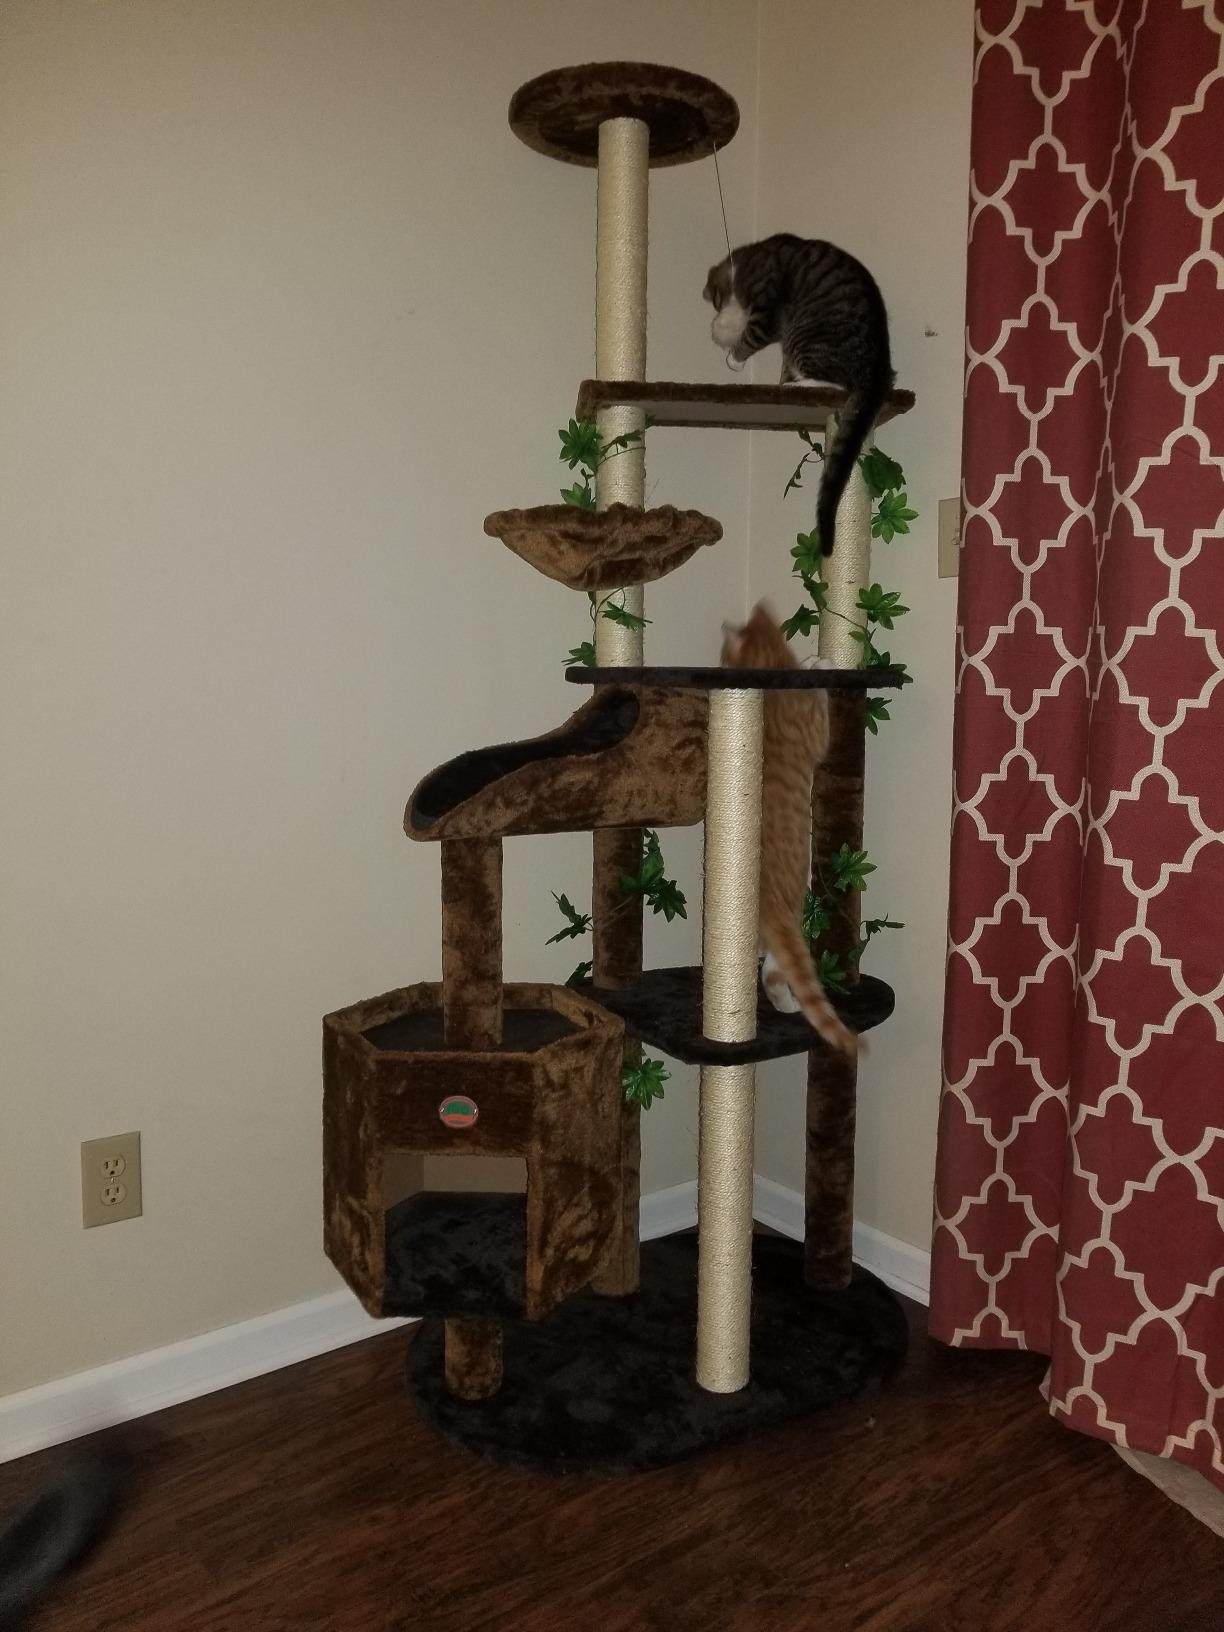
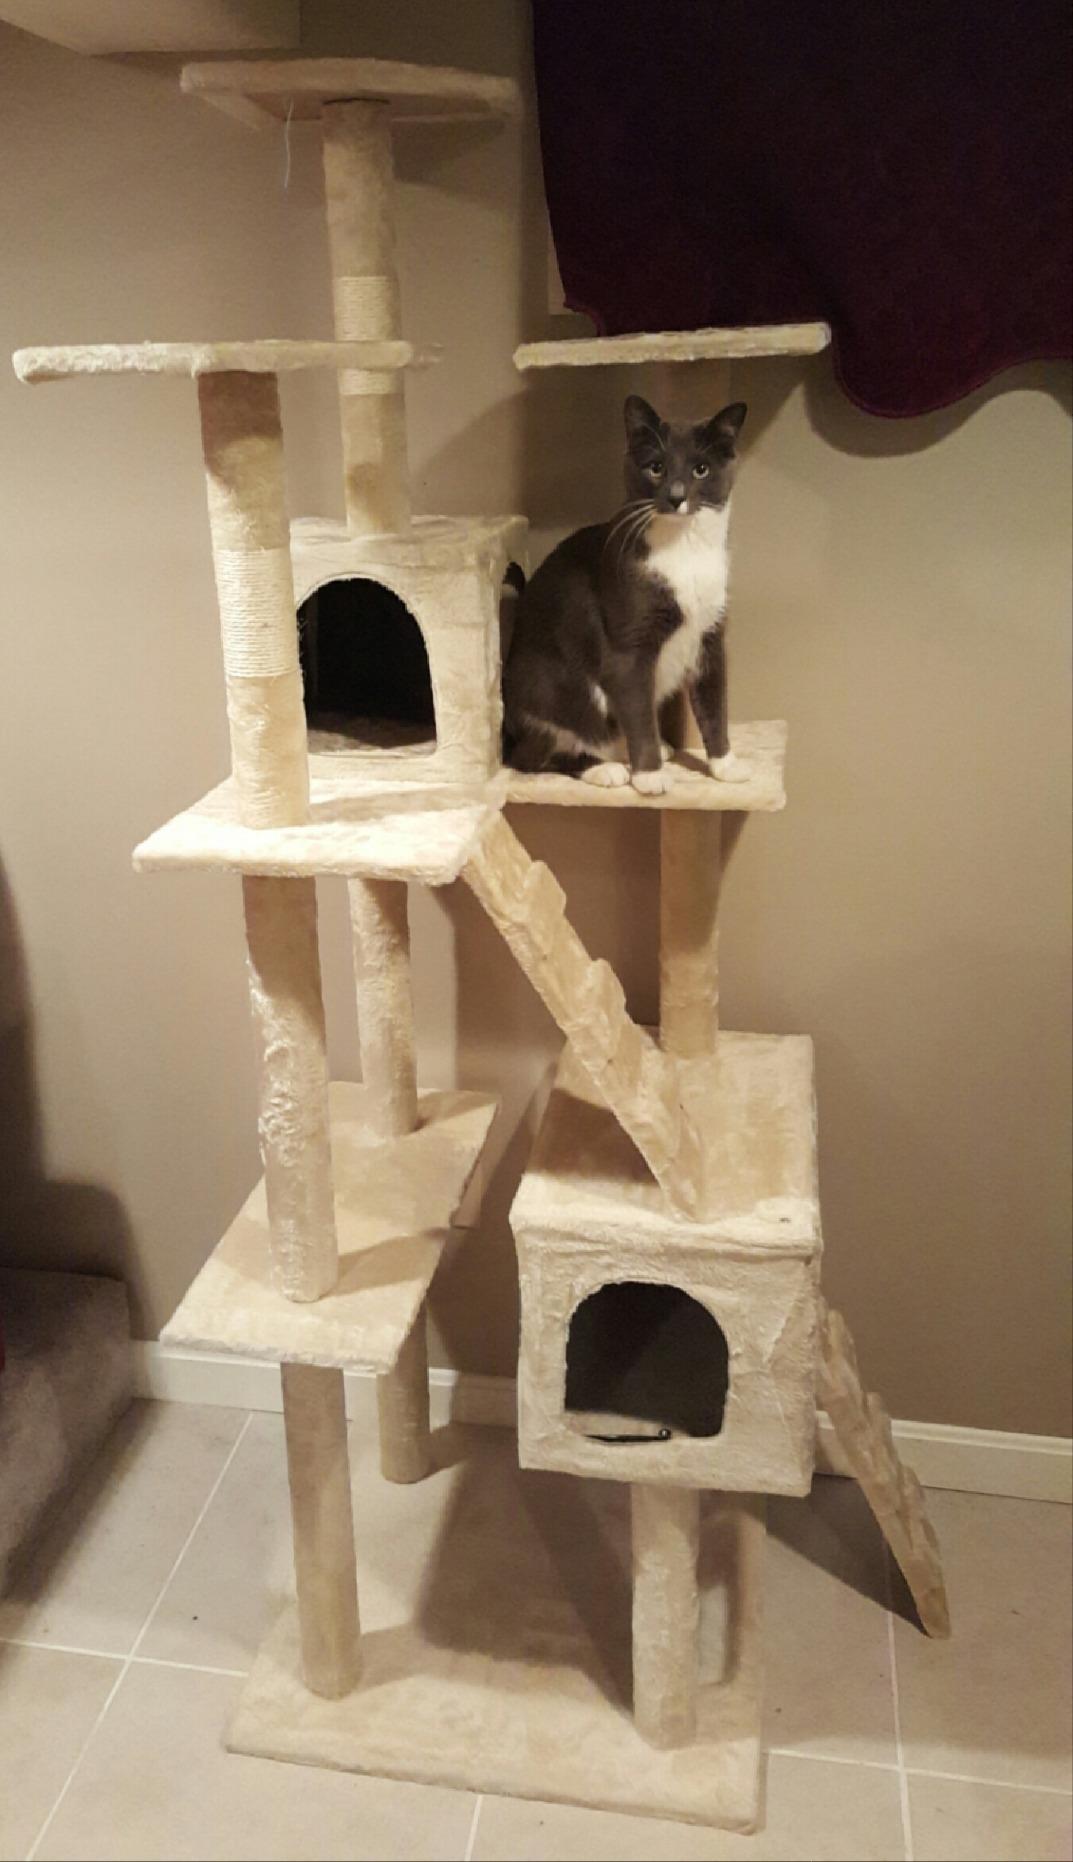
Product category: items_cat tree
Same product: no